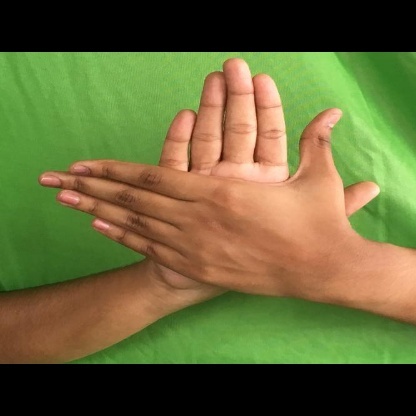
Mudra: Chakra